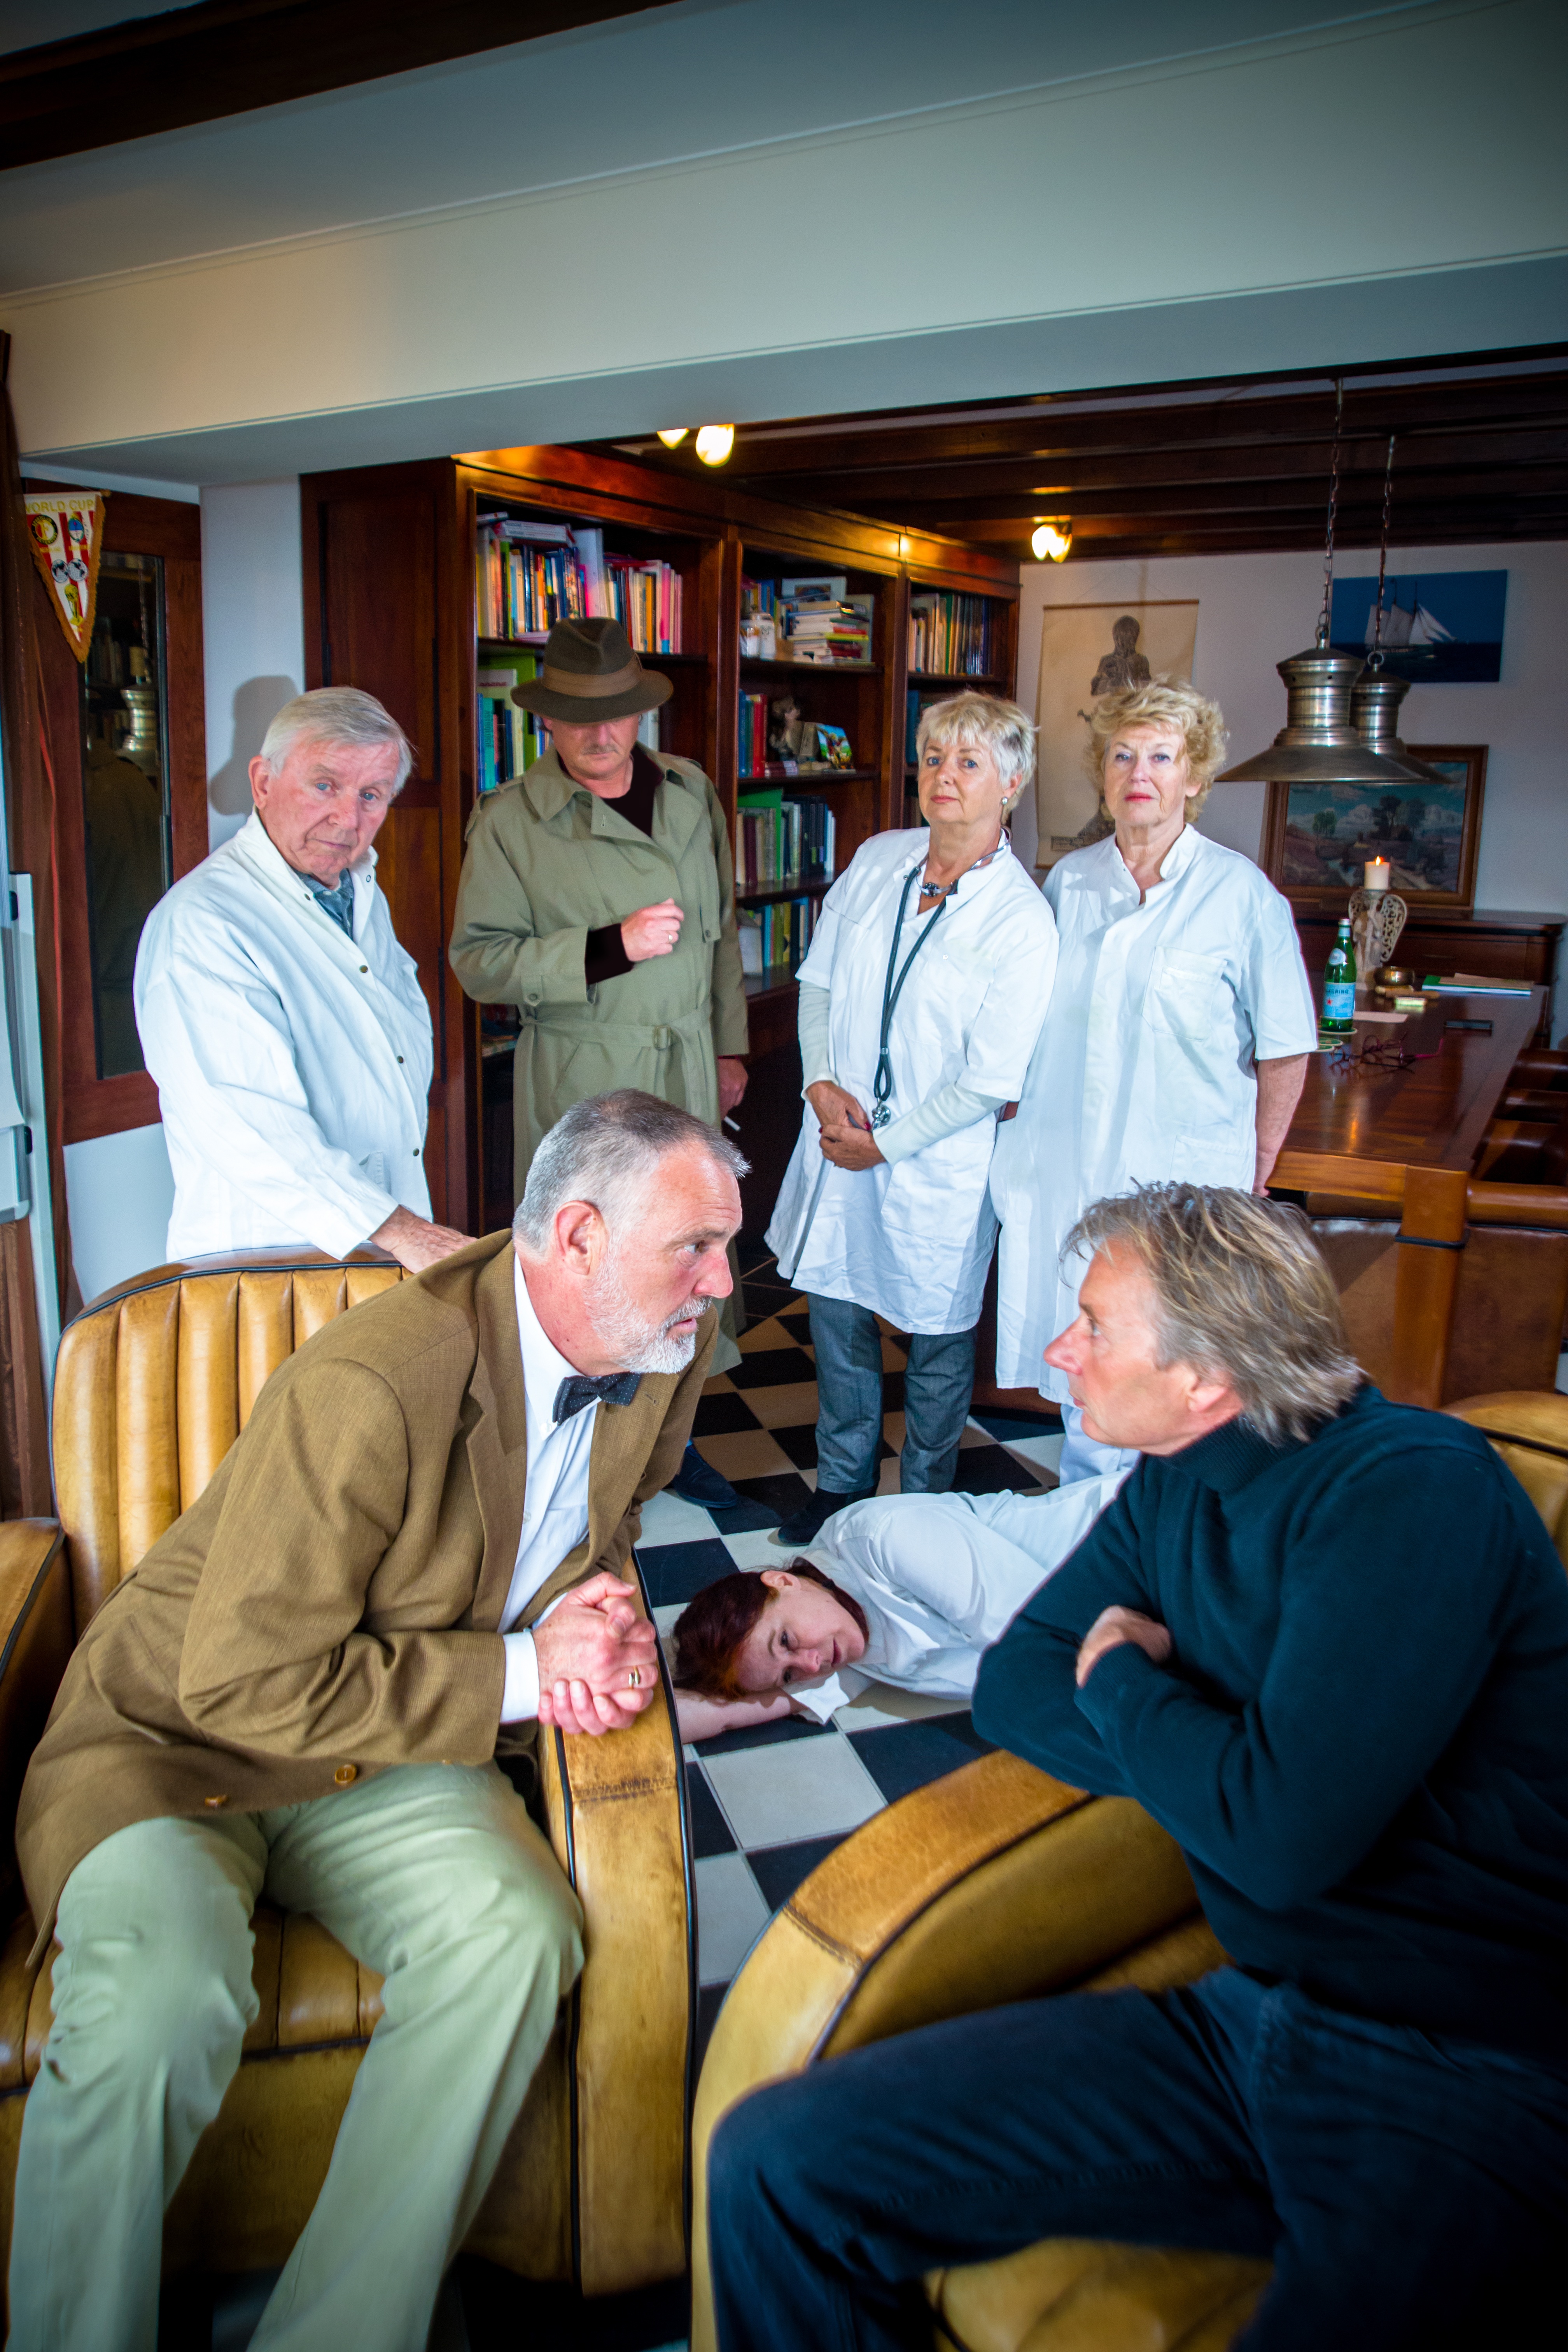
people, doctor, sister, study room, physicists, inspector